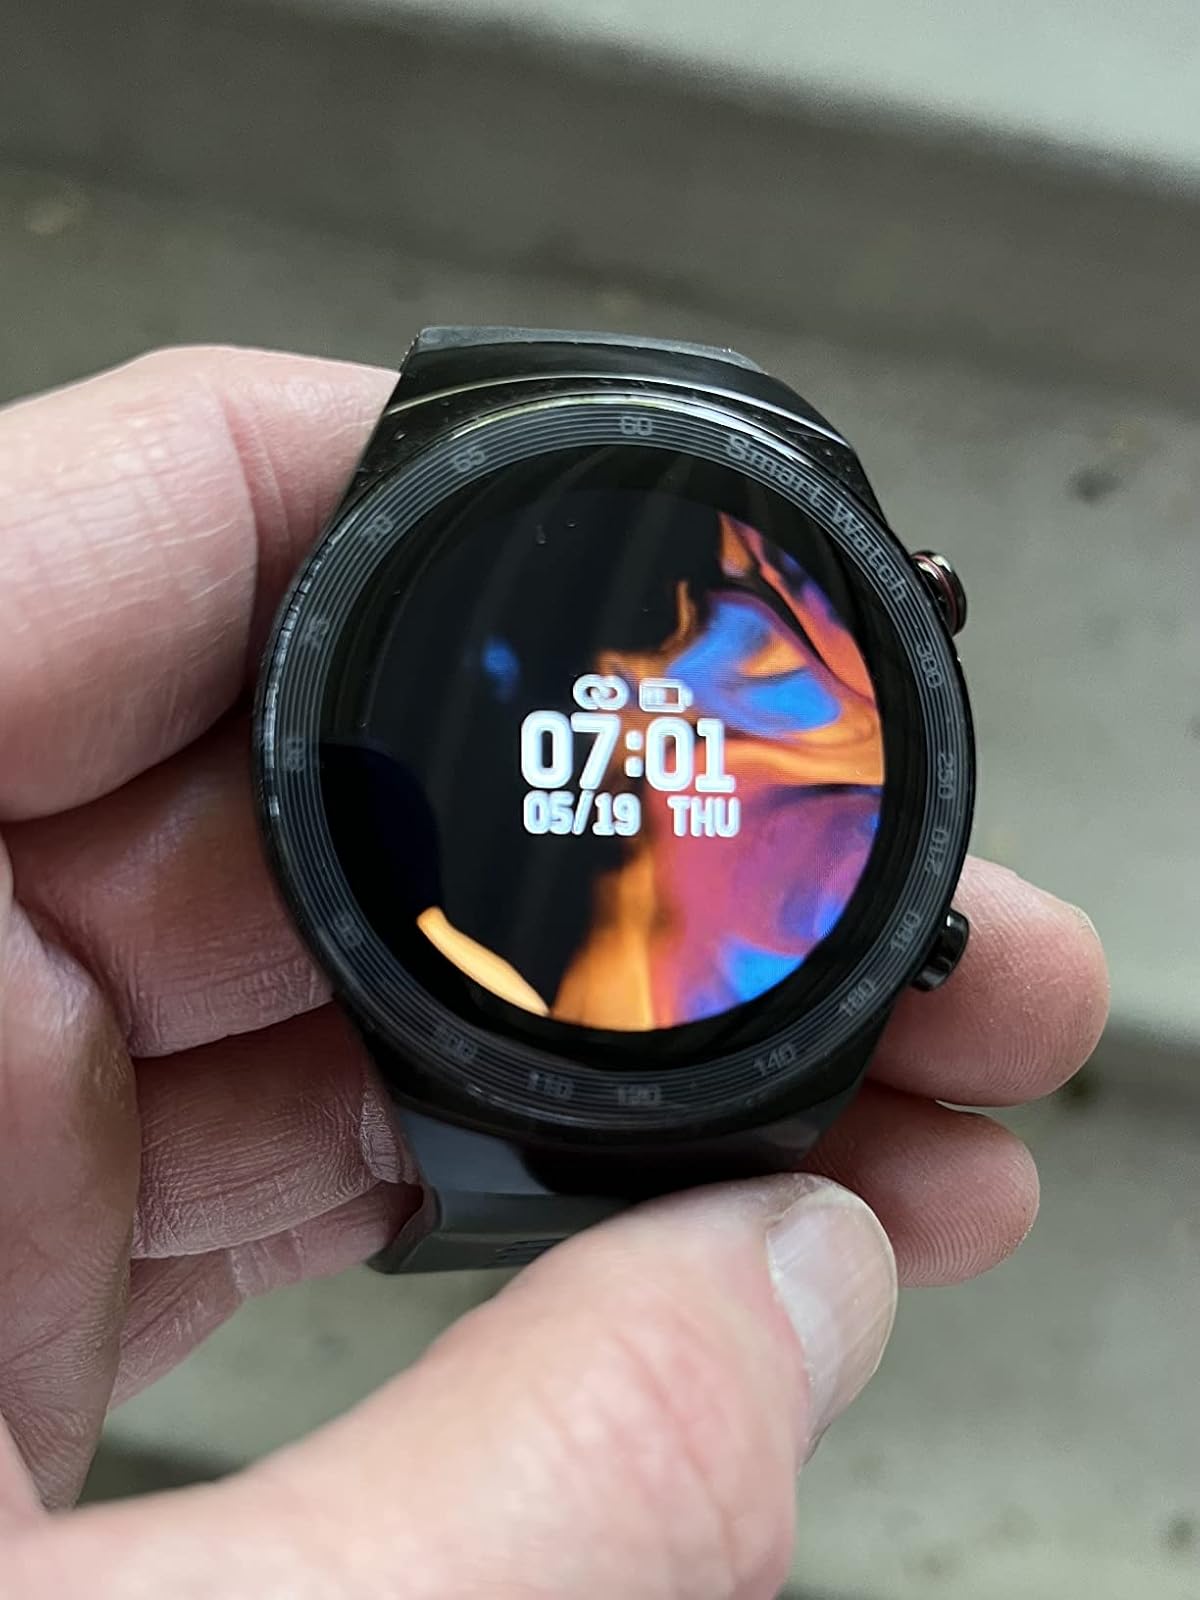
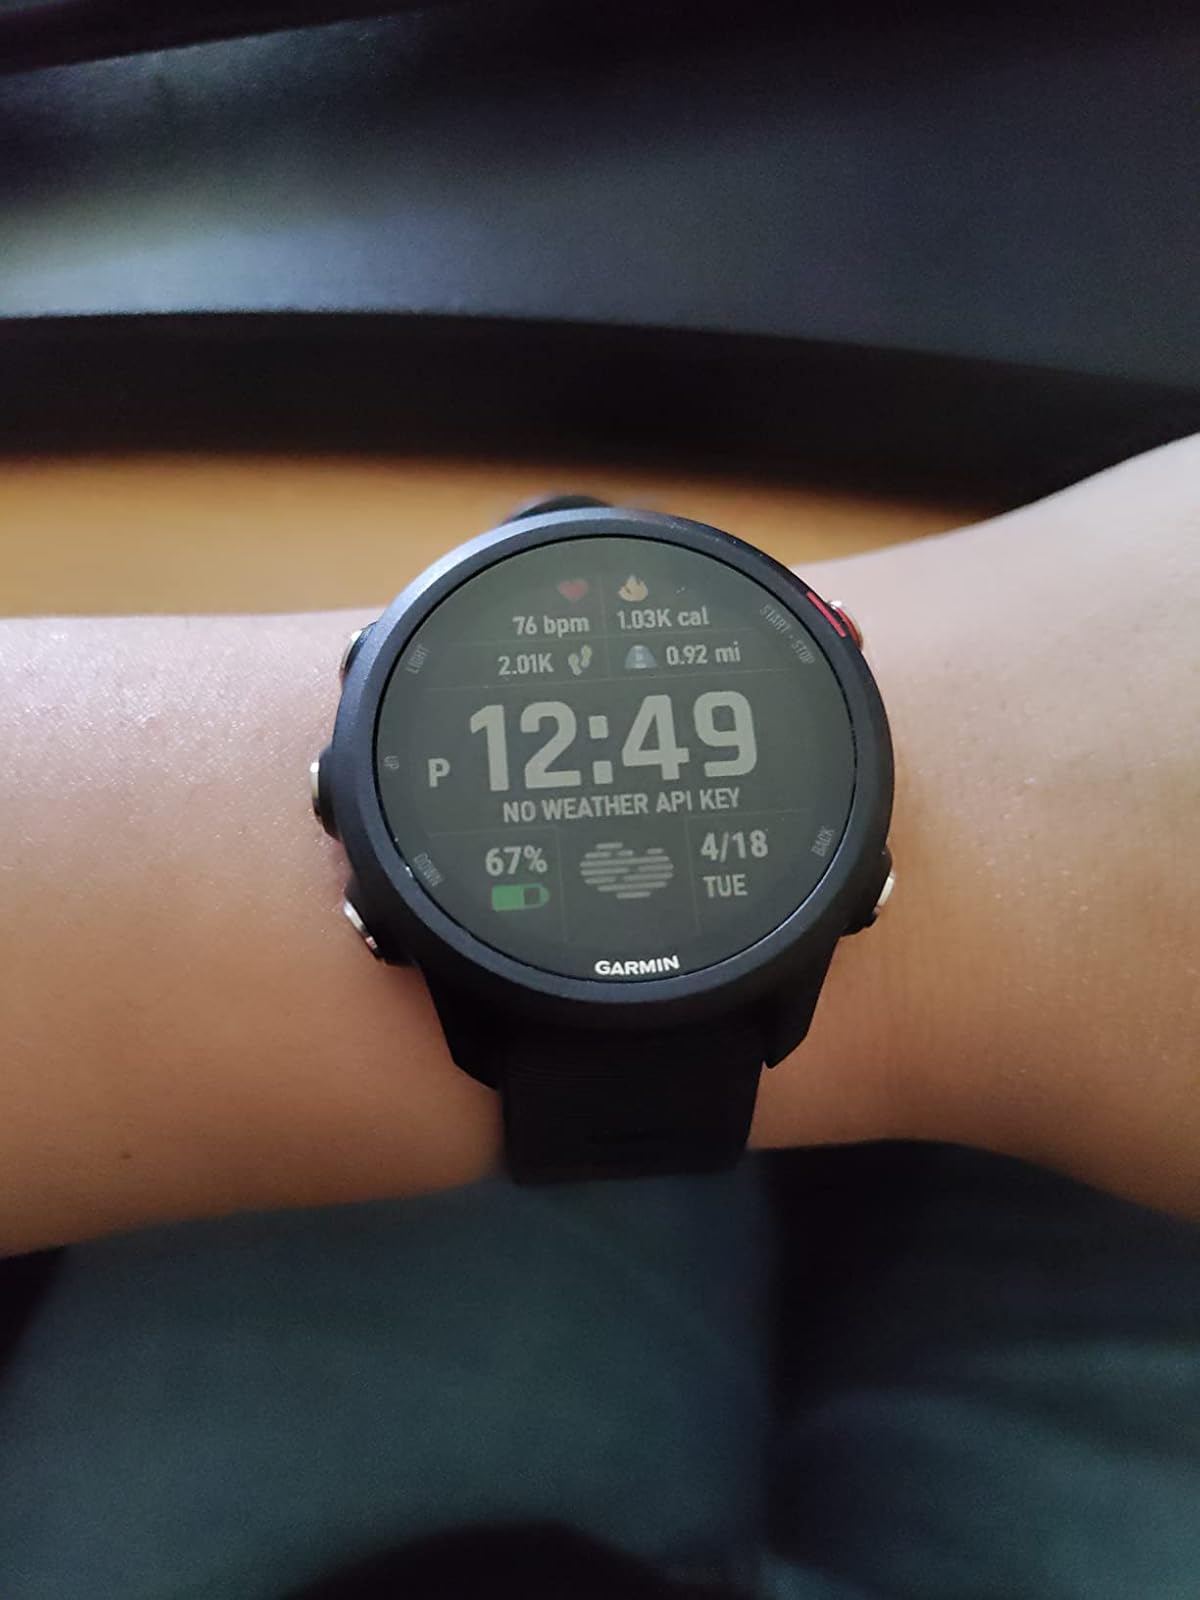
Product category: smartwatch
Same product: no